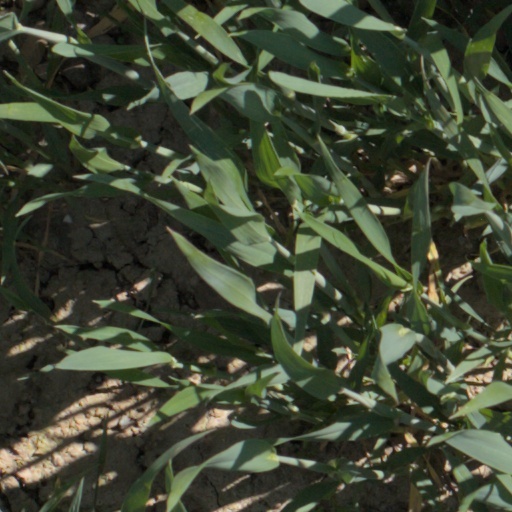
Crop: wheat